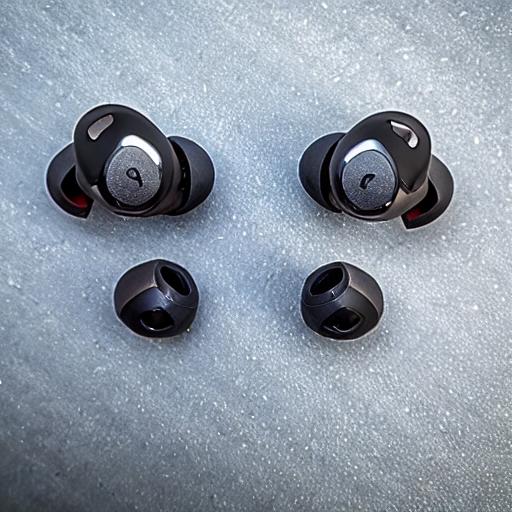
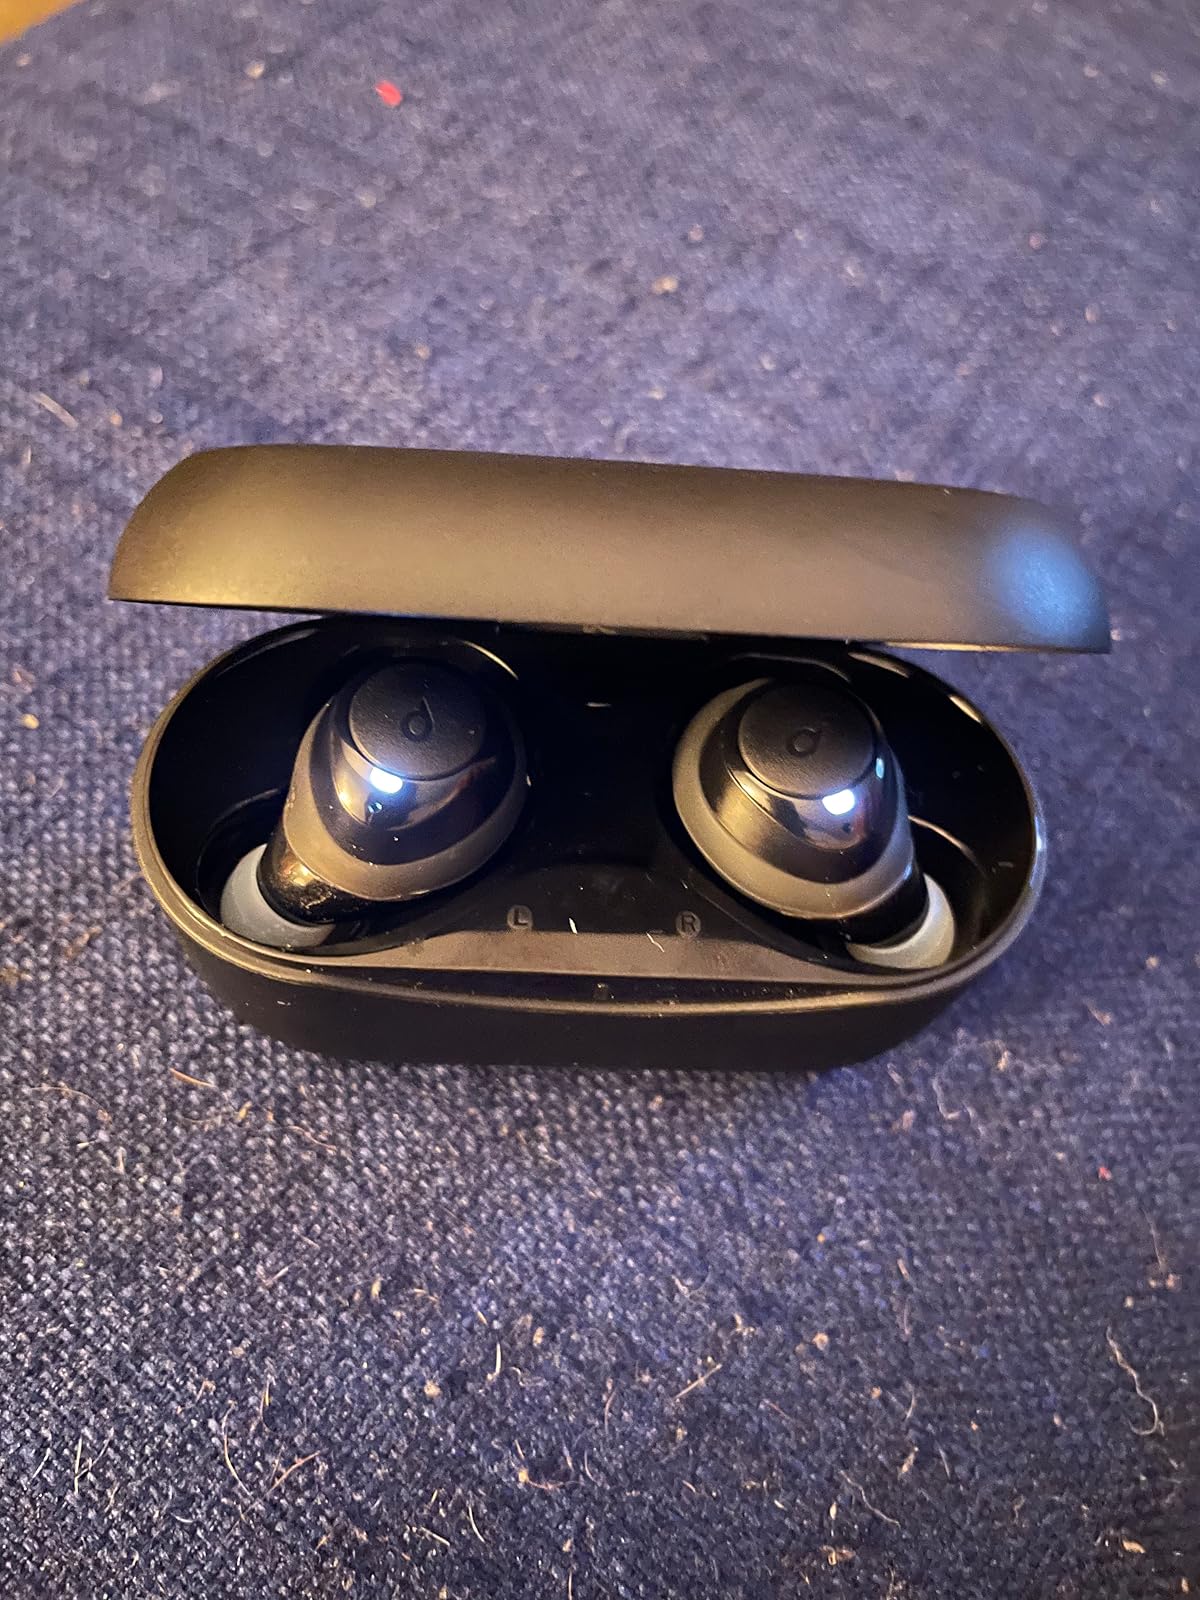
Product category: earbuds
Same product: no